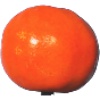
Label: Clementine 1